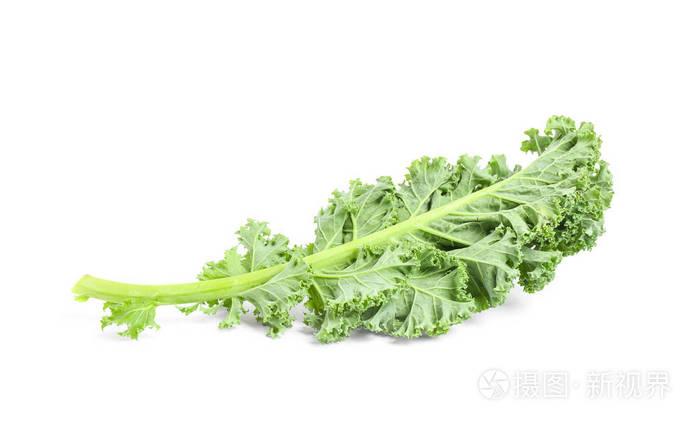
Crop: unknown
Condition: cabbage